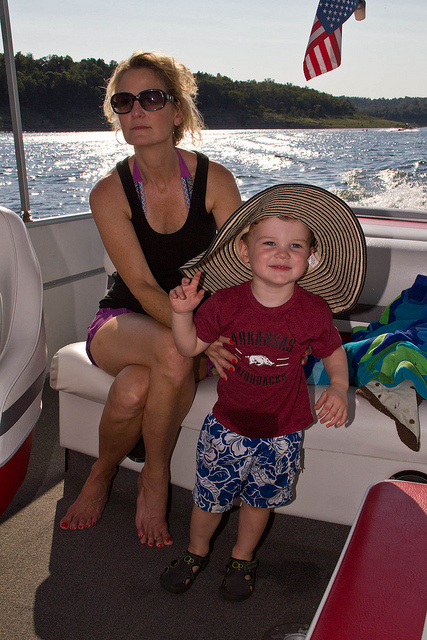
A beautiful woman sitting on a boat next to a child.

A woman holds a young boy on a boat.

A woman and small boy sitting in the back of a boat.

A woman and a little boy riding in a boat

a woman and her son on a boat